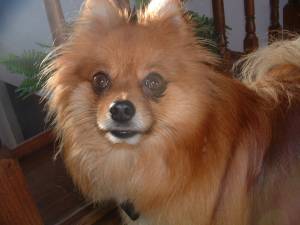
Animal: dog
Breed: pomeranian